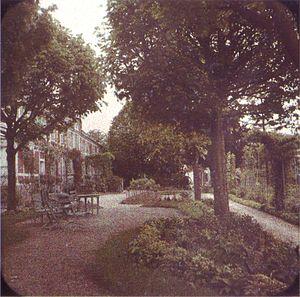
La Fondation Claude Monet présente les jardins et la maison de Claude Monet à Giverny. Avec 530 000 visiteurs par an en 2010, elle est le deuxième lieu le plus visité en Normandie après le Mont-Saint-Michel. Depuis cette date, la fréquentation augmente atteignant 570 000 en 2012 puis 580 000 en 2013 pour atteindre 627 000 visiteurs en 2014, ce qui conforte sa deuxième place de site touristique de Normandie.
Claude Monet, né le 14 novembre 1840 à Paris et mort le 5 décembre 1926 à Giverny, est un peintre français et l’un des fondateurs de l'impressionnisme.